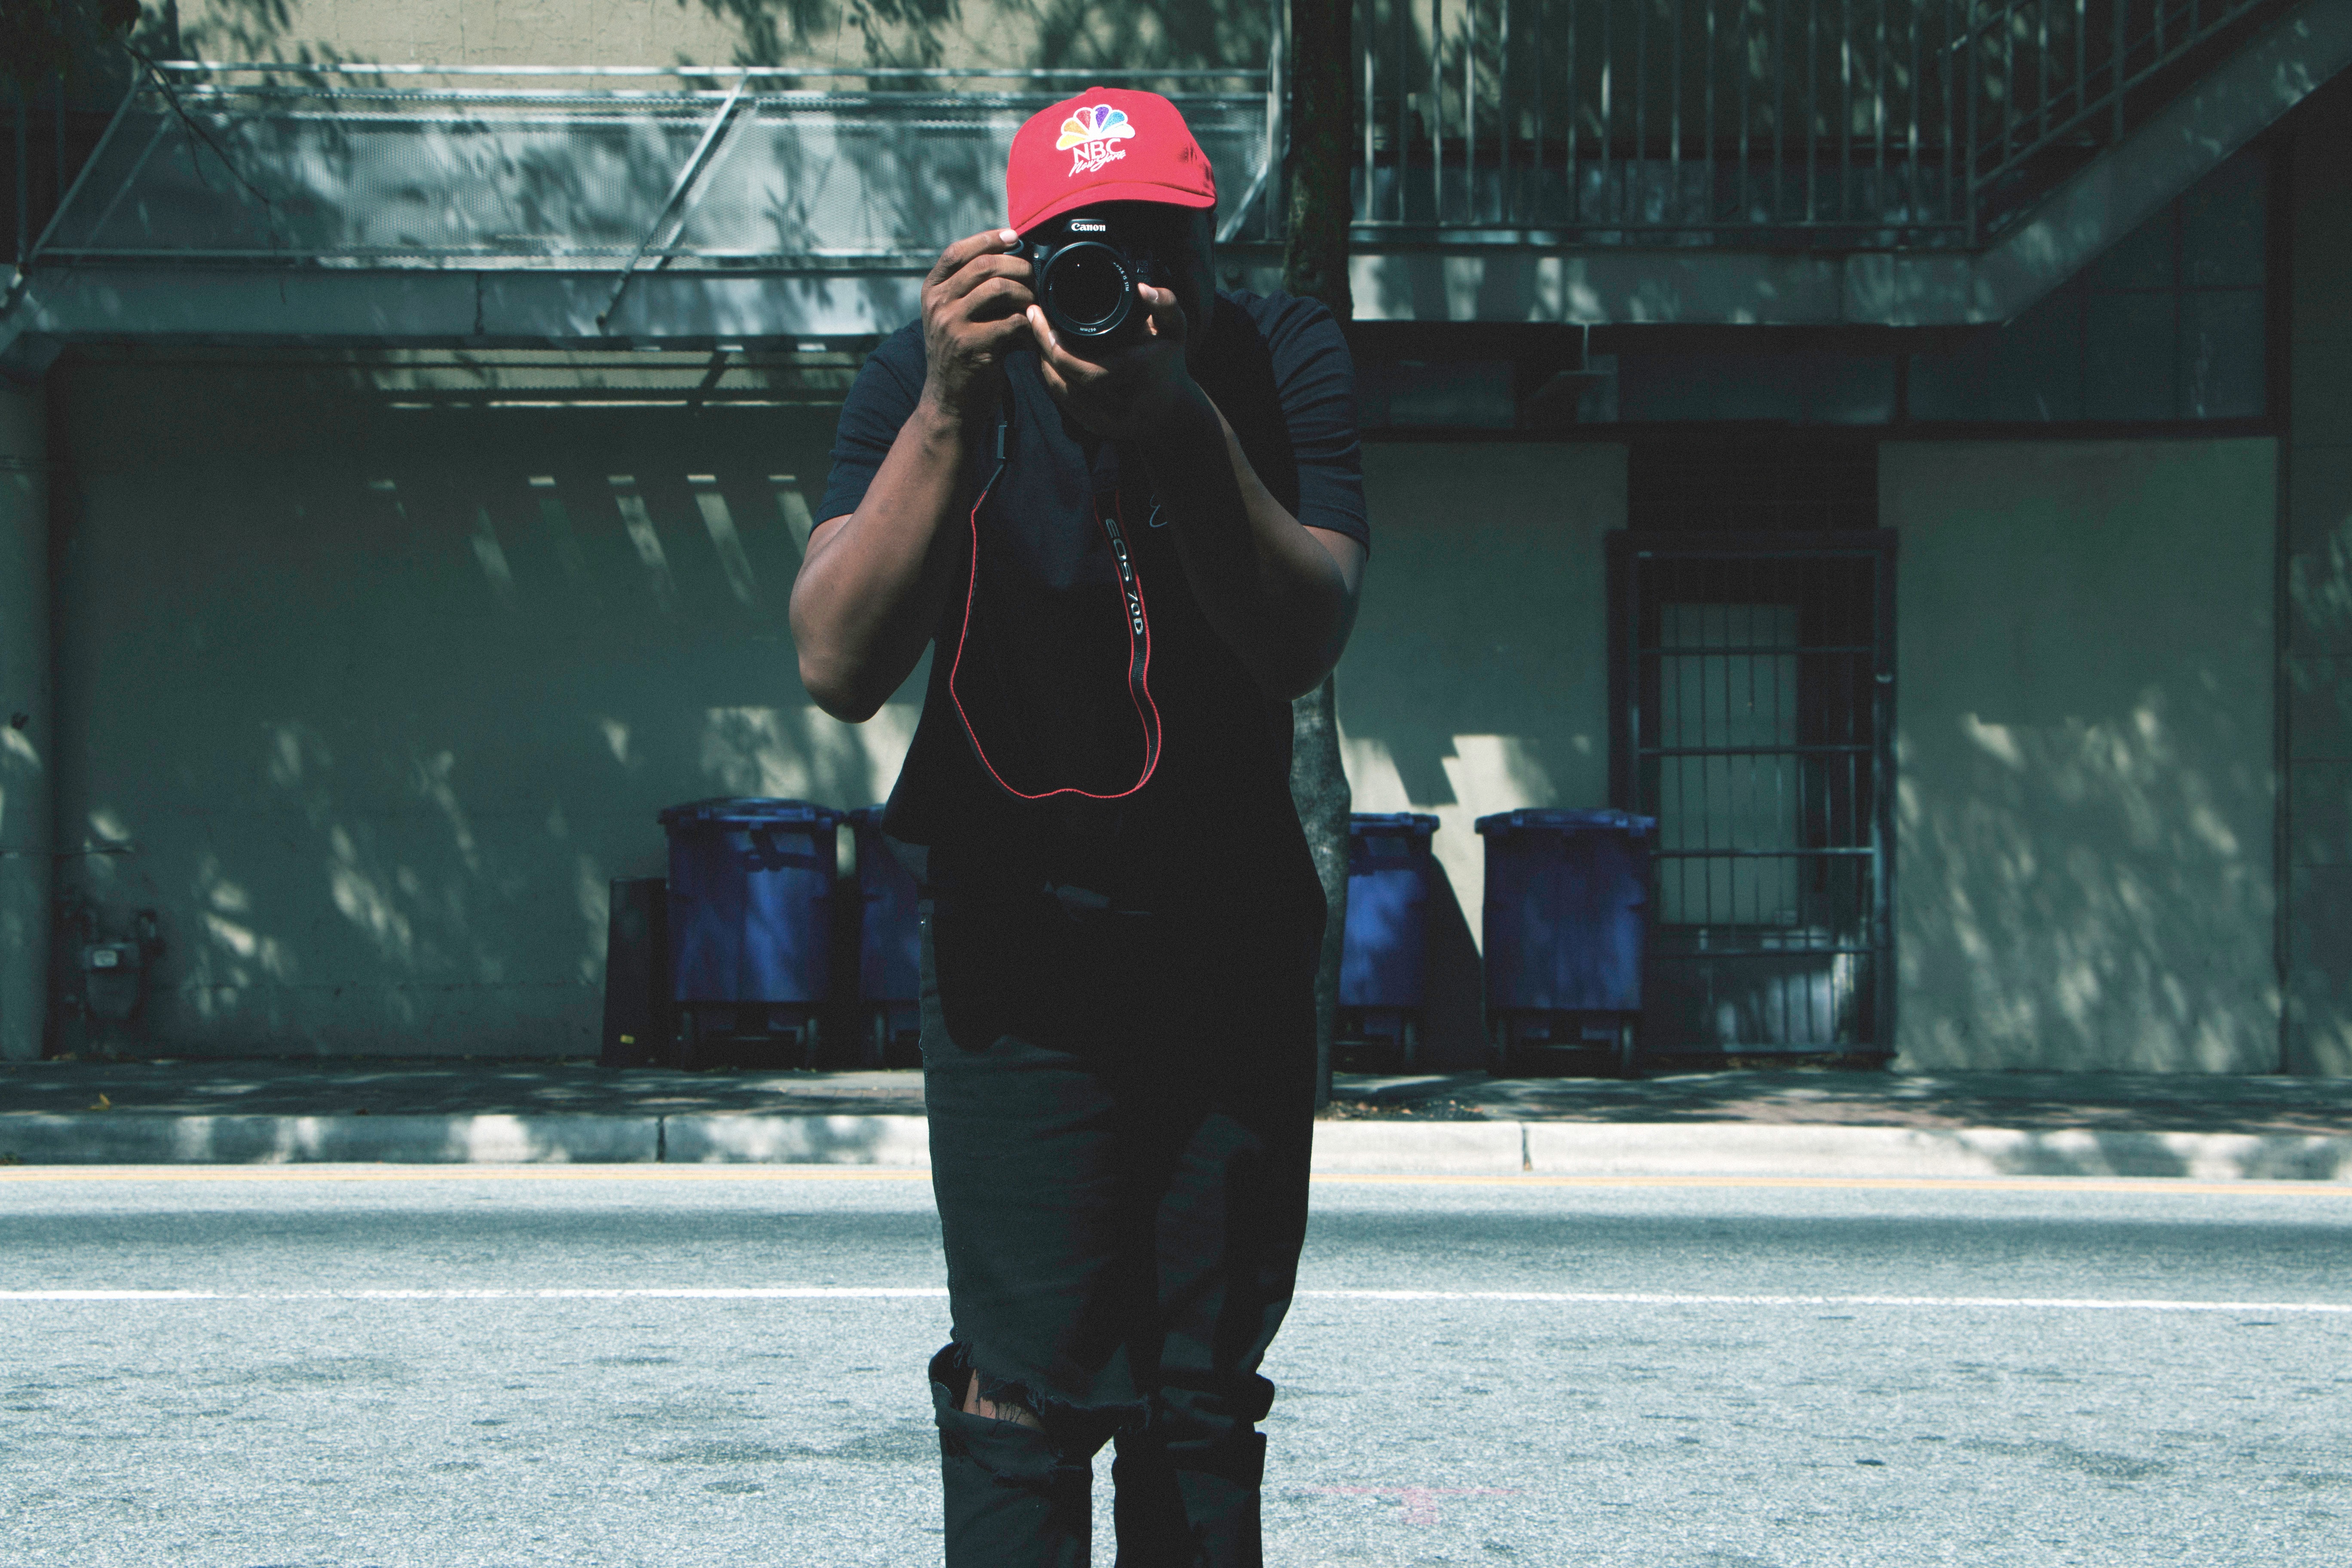
girl, recreation, headgear, fun, personal protective equipment